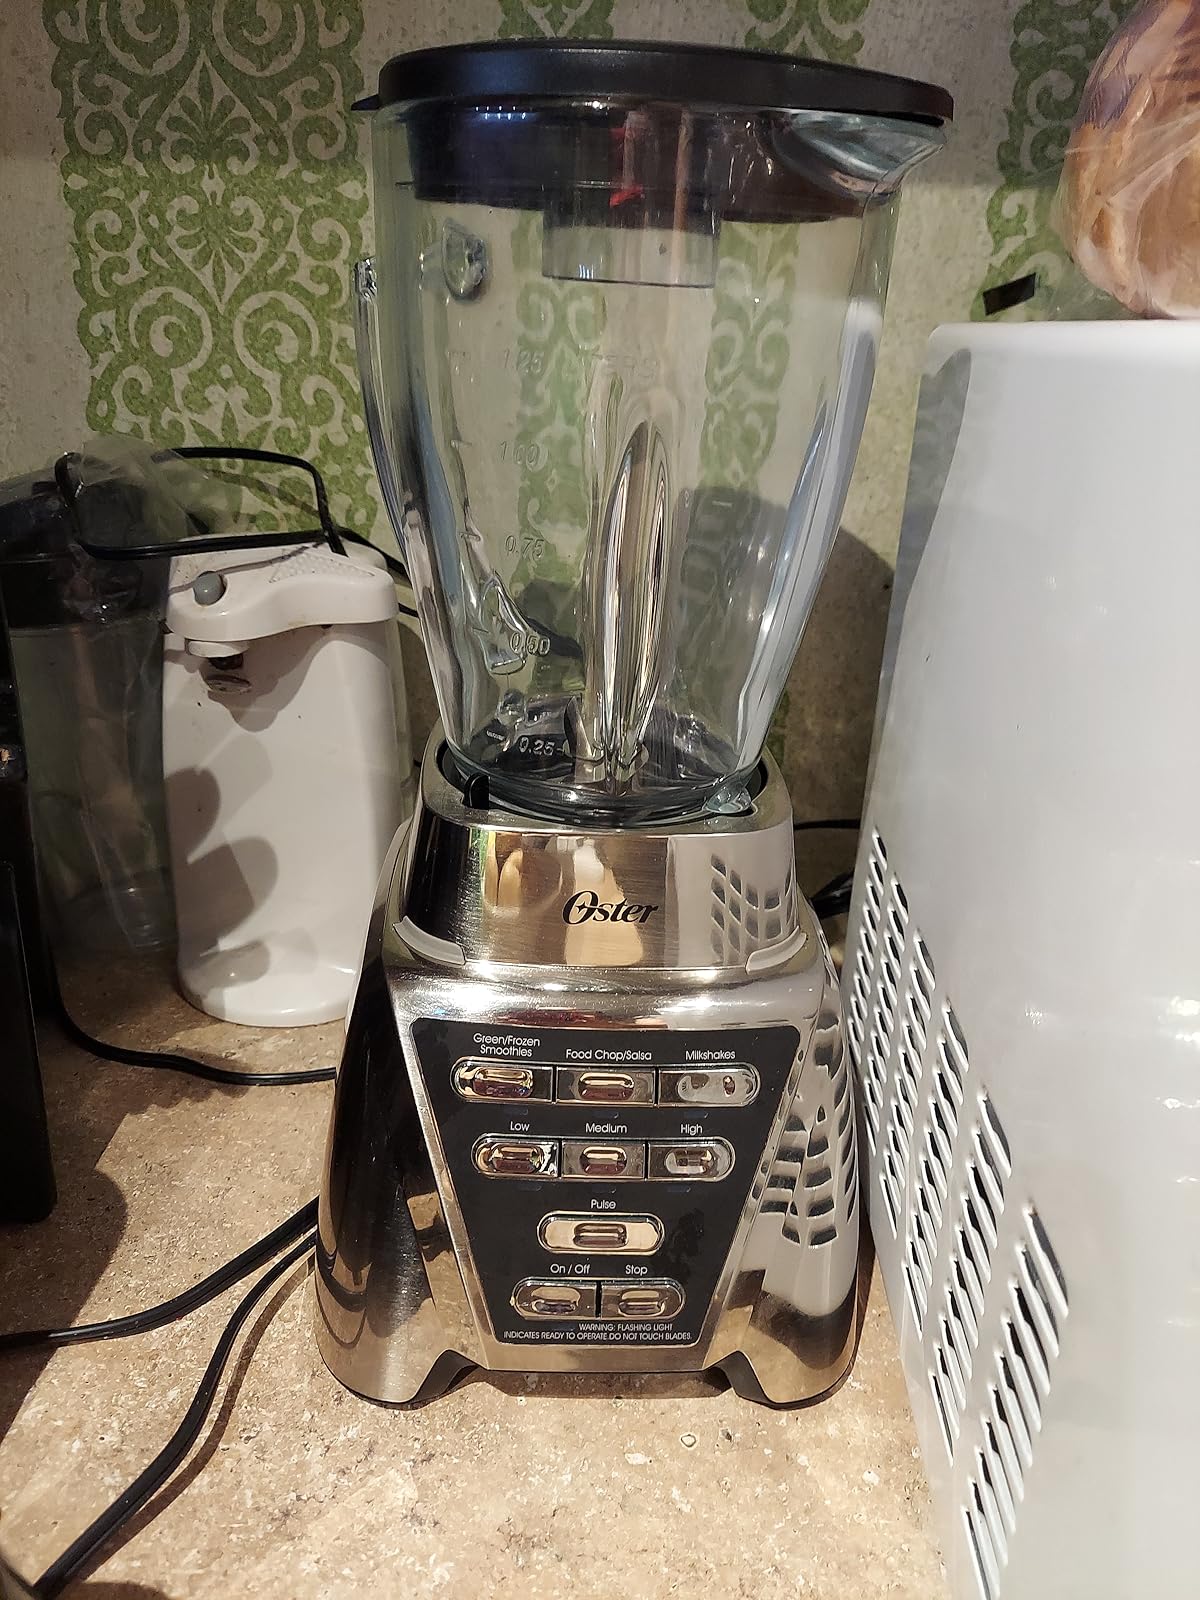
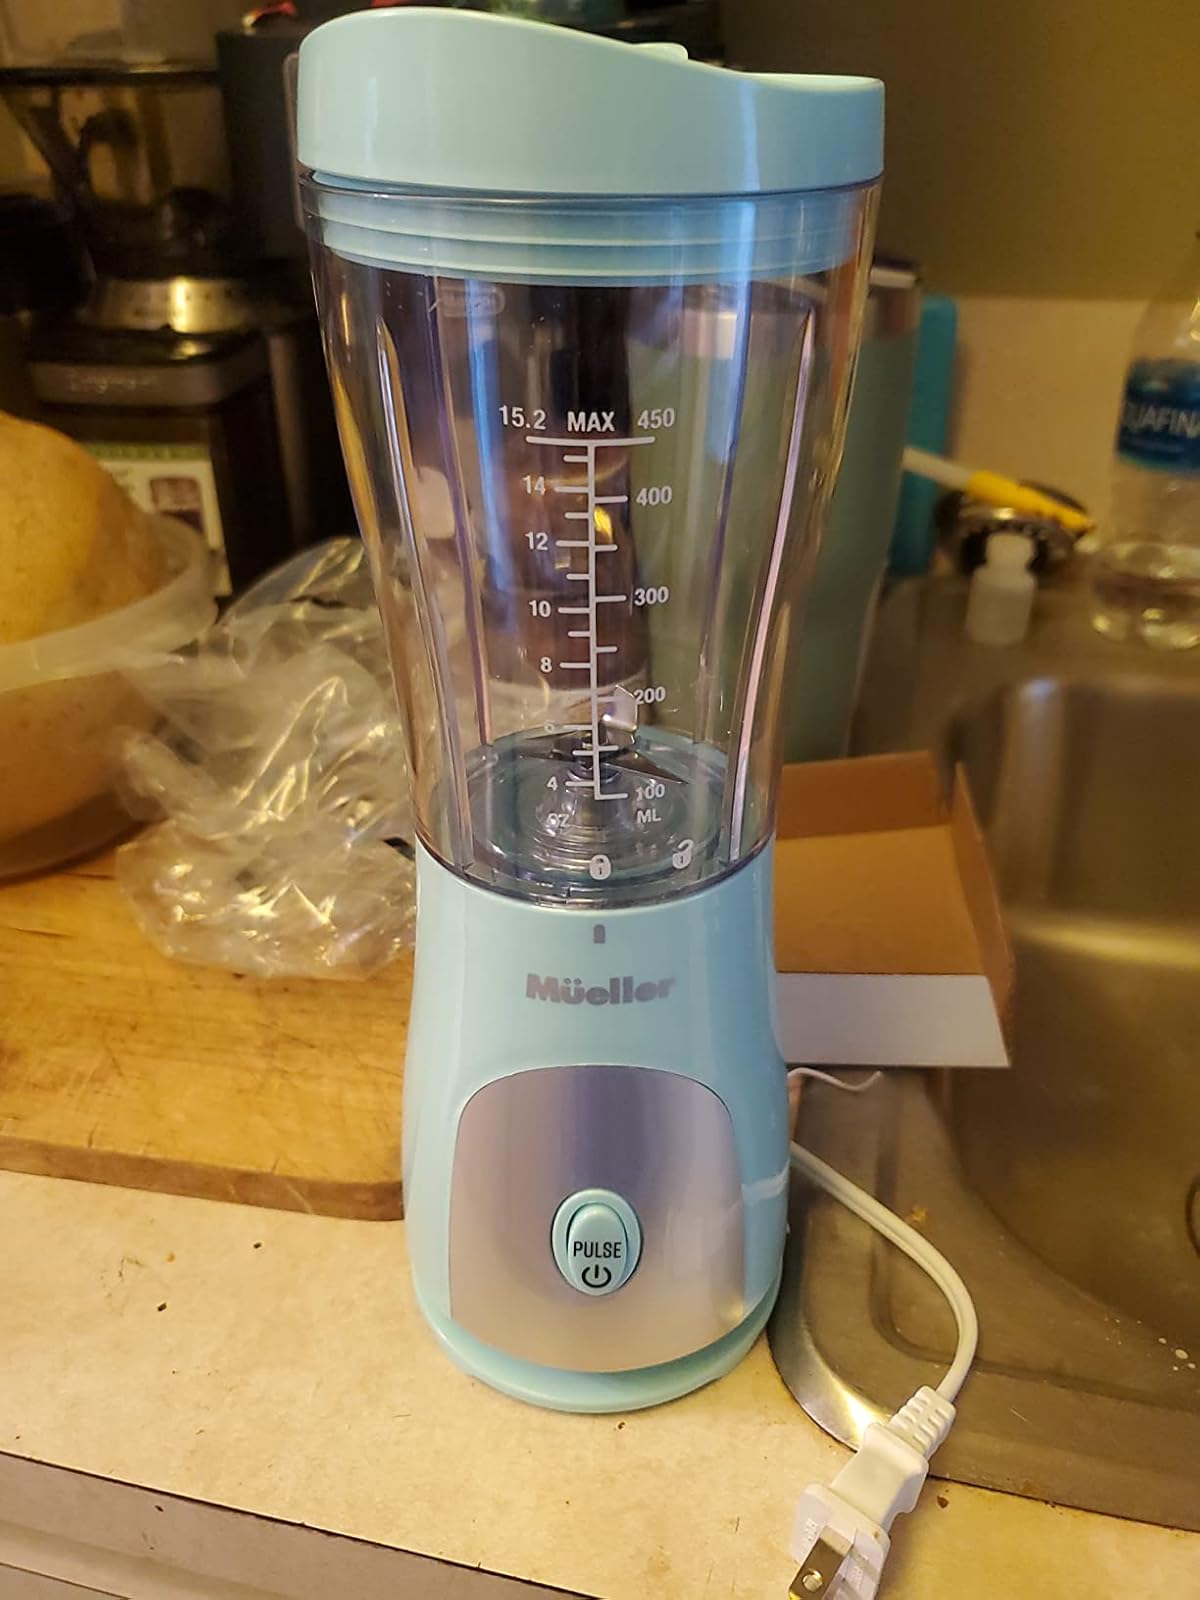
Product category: items_blender
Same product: no